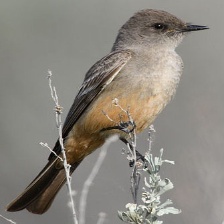
Species: SAYS PHOEBE
Scientific name: SAYORNIS SAYA